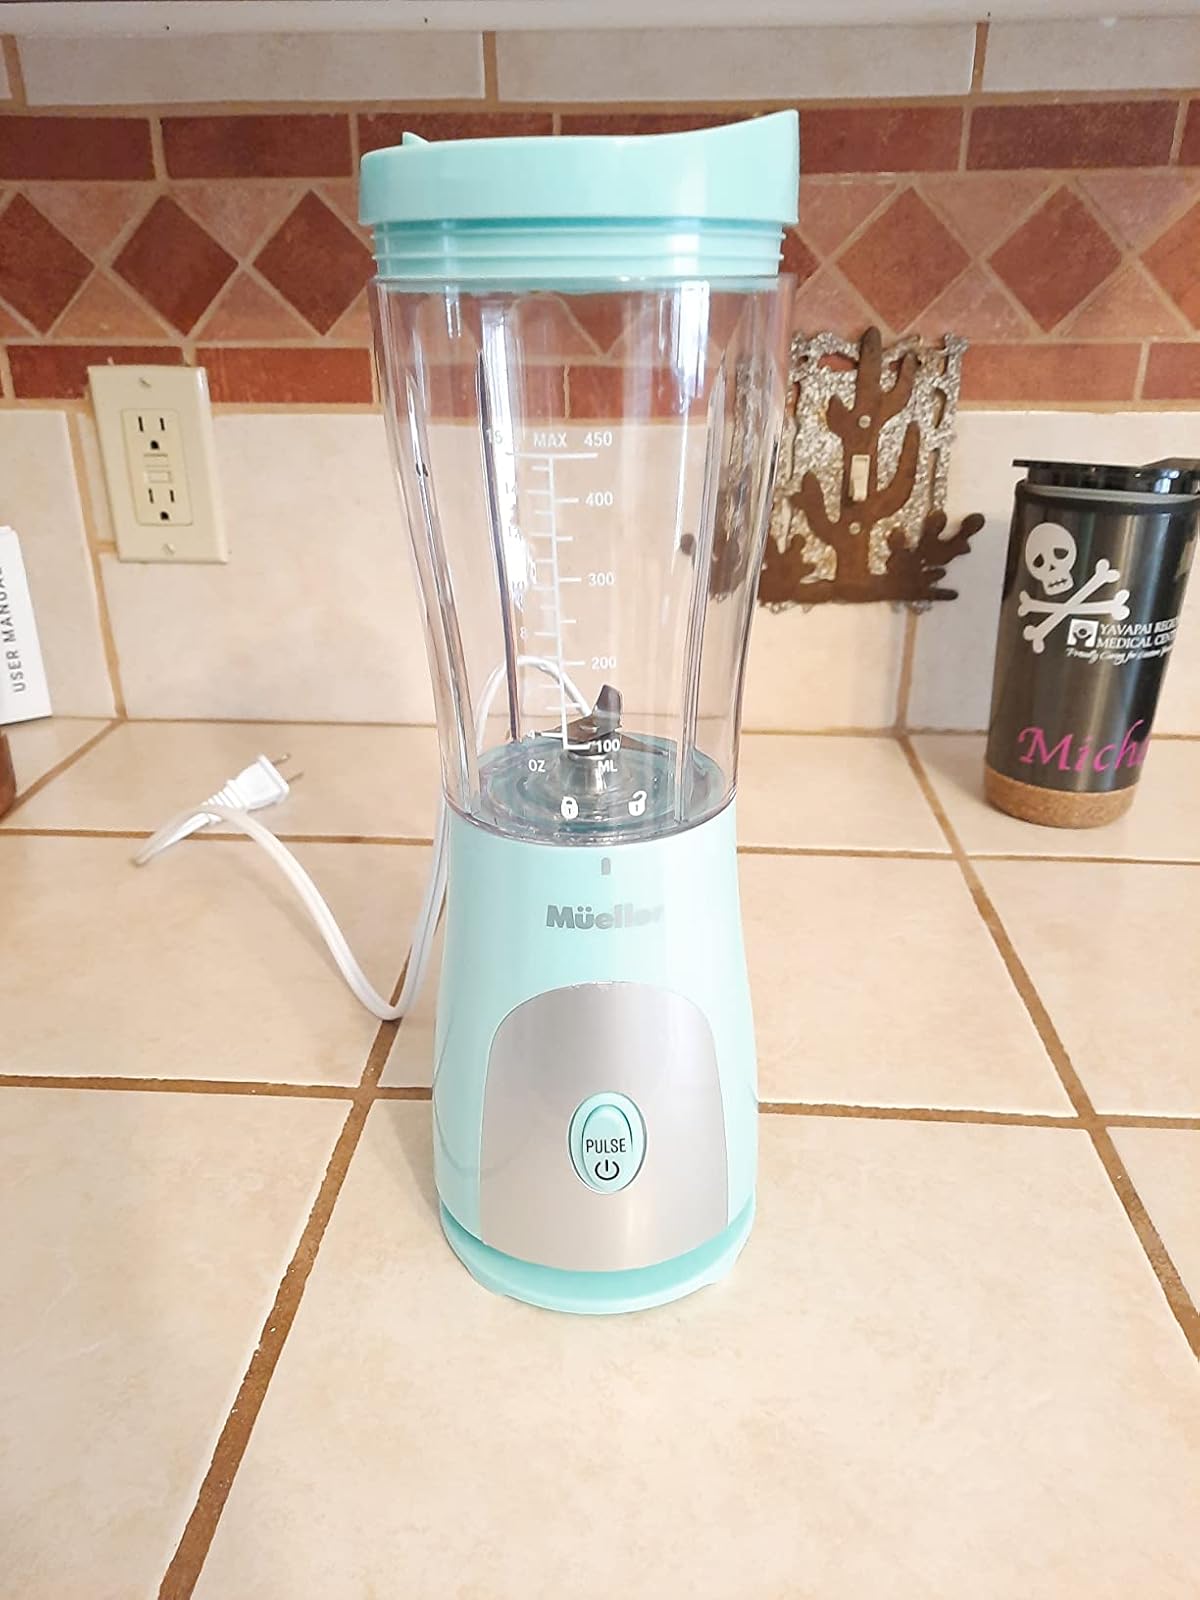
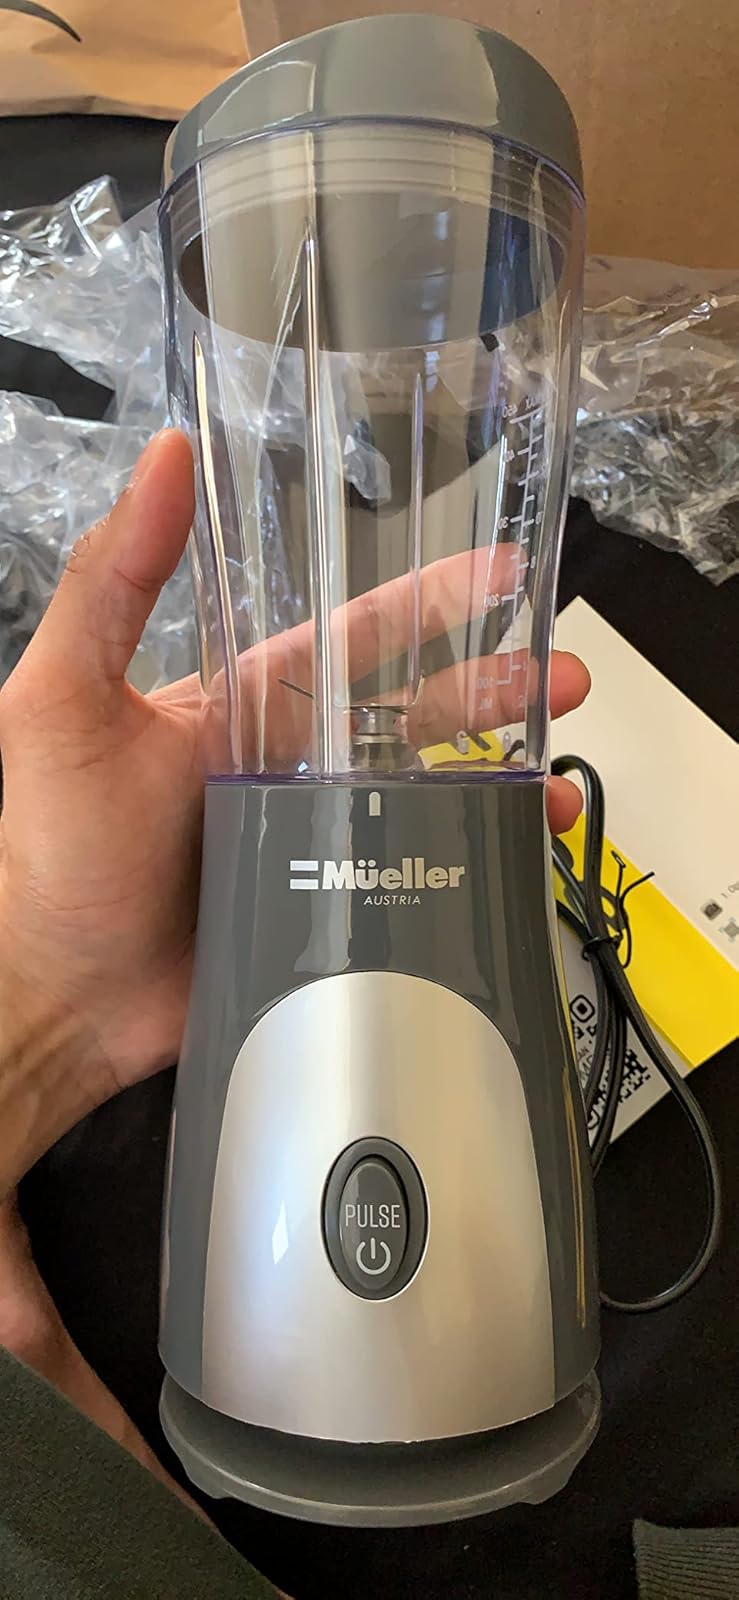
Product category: items_blender
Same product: no